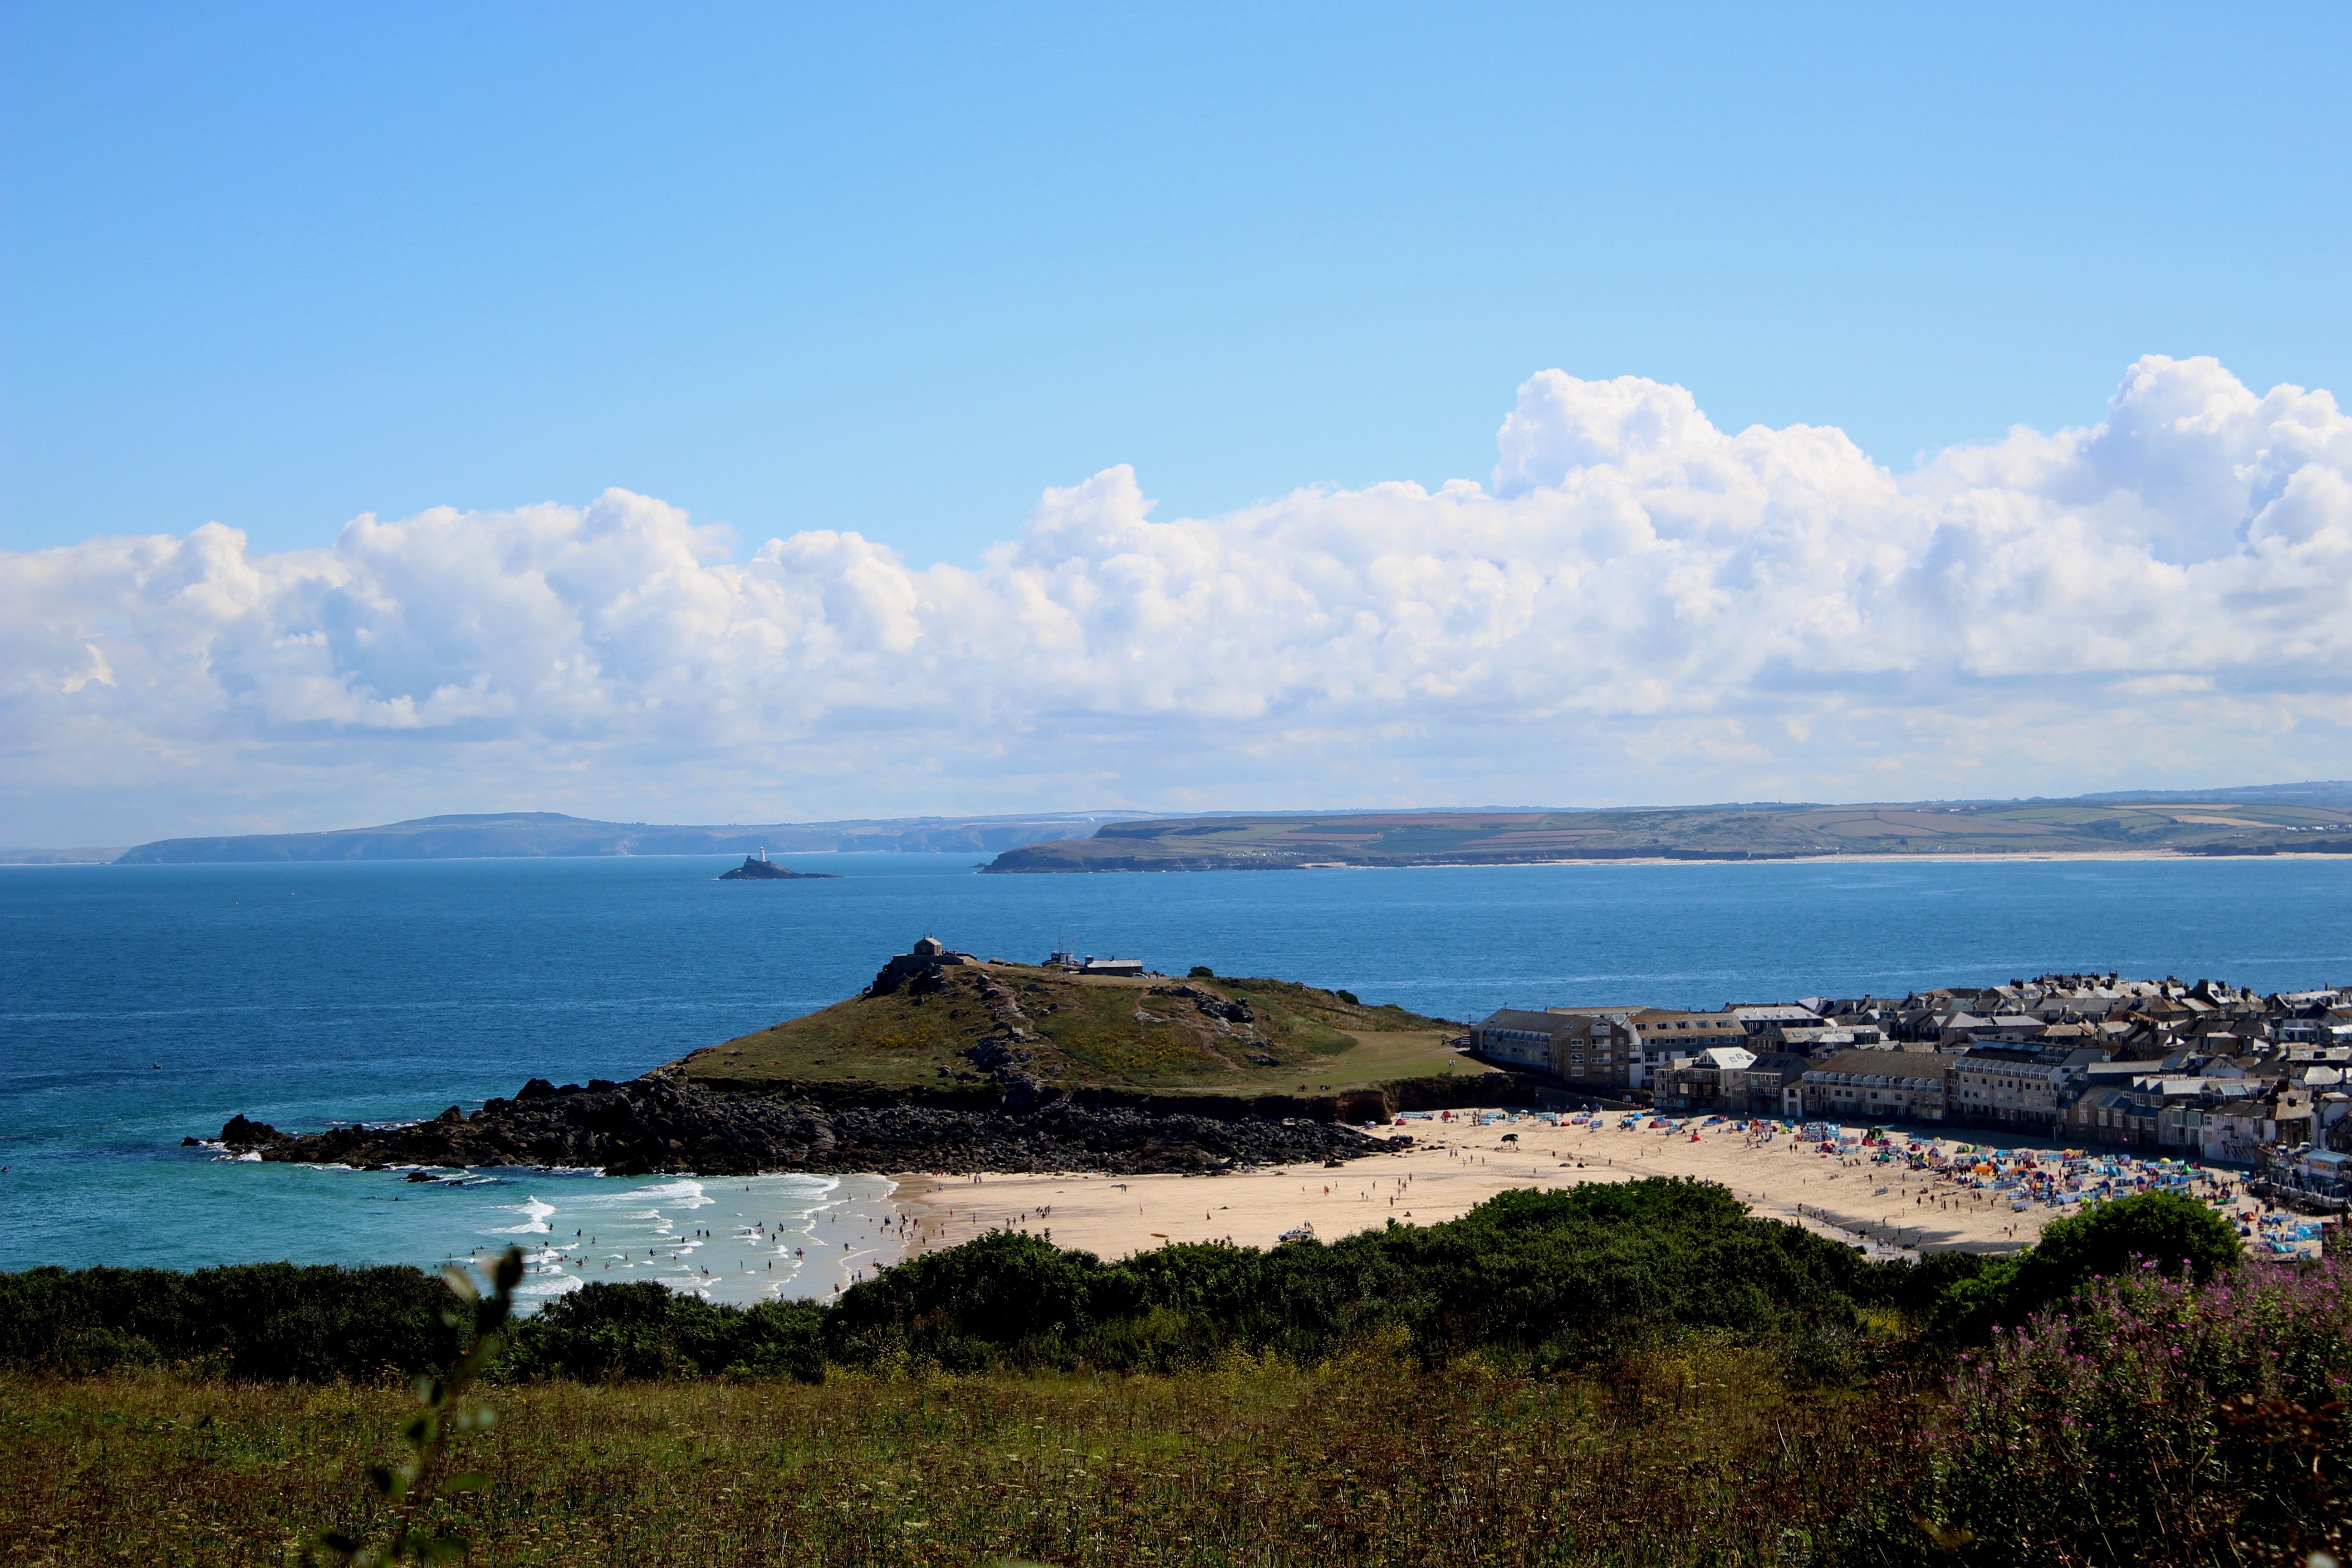
coast, sea, shore, ocean, horizon, geographical feature, landform, body of water, cloud, beach, bay, cliff, vacation, loch, islet, cape, cove, island, rock, landscape, terrain, archipelago, wave